HVDC converter

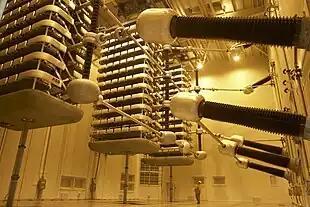
A twelve-pulse thyristor converter for Pole 2 of the HVDC Inter-Island between the North and South Islands of New Zealand. The person at the bottom gives an idea of scale.

The DC output voltage of the converter steadily becomes less positive as the firing angle is increased: firing angles of up to 90° correspond to rectification and result in positive DC voltages, while firing angles above 90° correspond to inversion and result in negative DC voltages. However, the firing angle cannot be extended all the way to 180°, for two reasons. Firstly, allowance must be made for the overlap angle μ, and secondly for an additional "extinction angle" γ which is needed for the valves to recover their ability to withstand positive voltage after conducting current. The extinction angle γ is related to the "turn-off time" t of the thyristors. A typical value of γ is 15°. α, γ and μ are inter-related thus: